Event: Nepal Earthquake
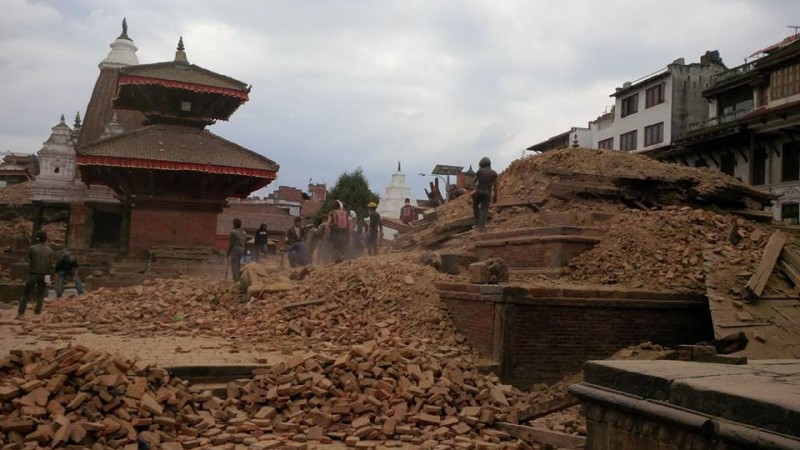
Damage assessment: damage